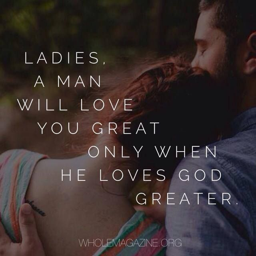
every girl dreams about that guy who loves her more than anything , and if he loves deity , then that treatment is guaranteed .